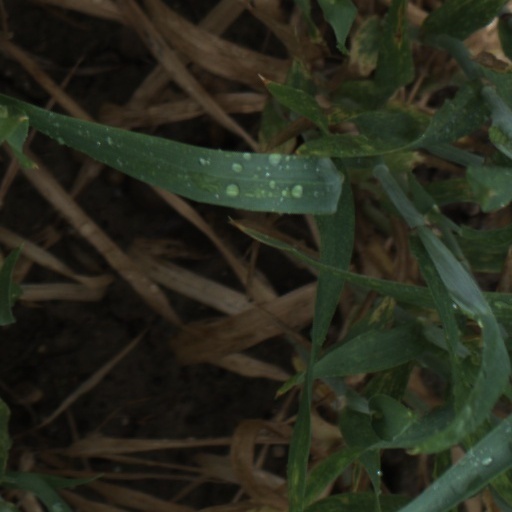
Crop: wheat